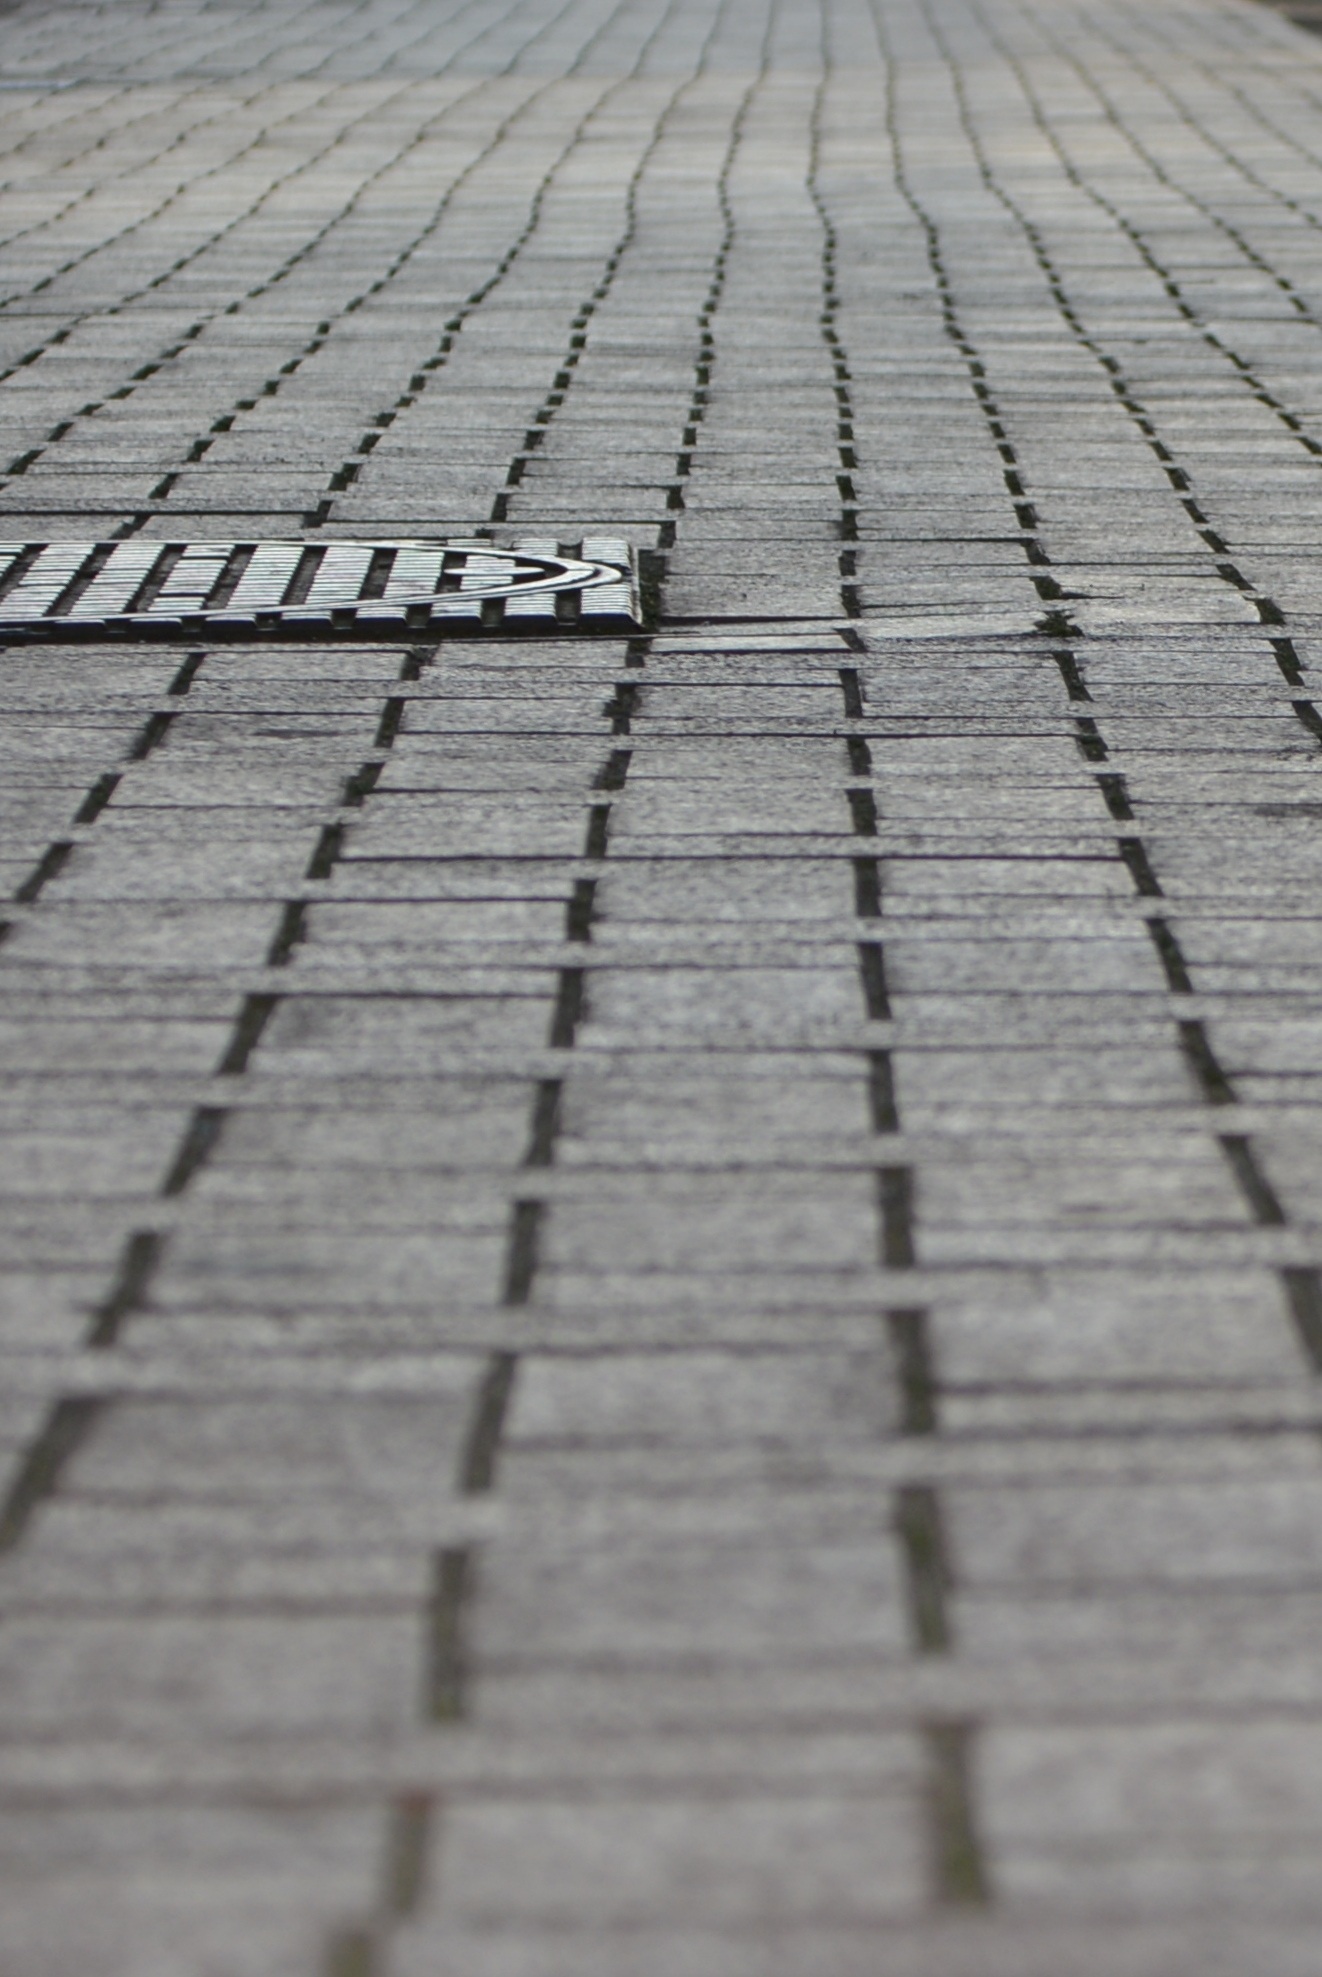
path, architecture, track, road, street, sidewalk, floor, roof, cobblestone, asphalt, line, lane, material, stones, tiles, footpath, shape, flooring, pavers, road surface, outdoor structure